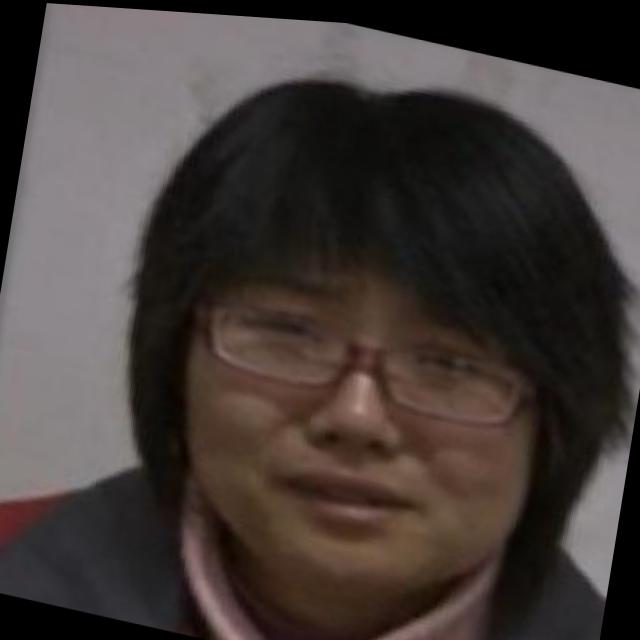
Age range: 21-44